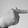
ASL letter: T